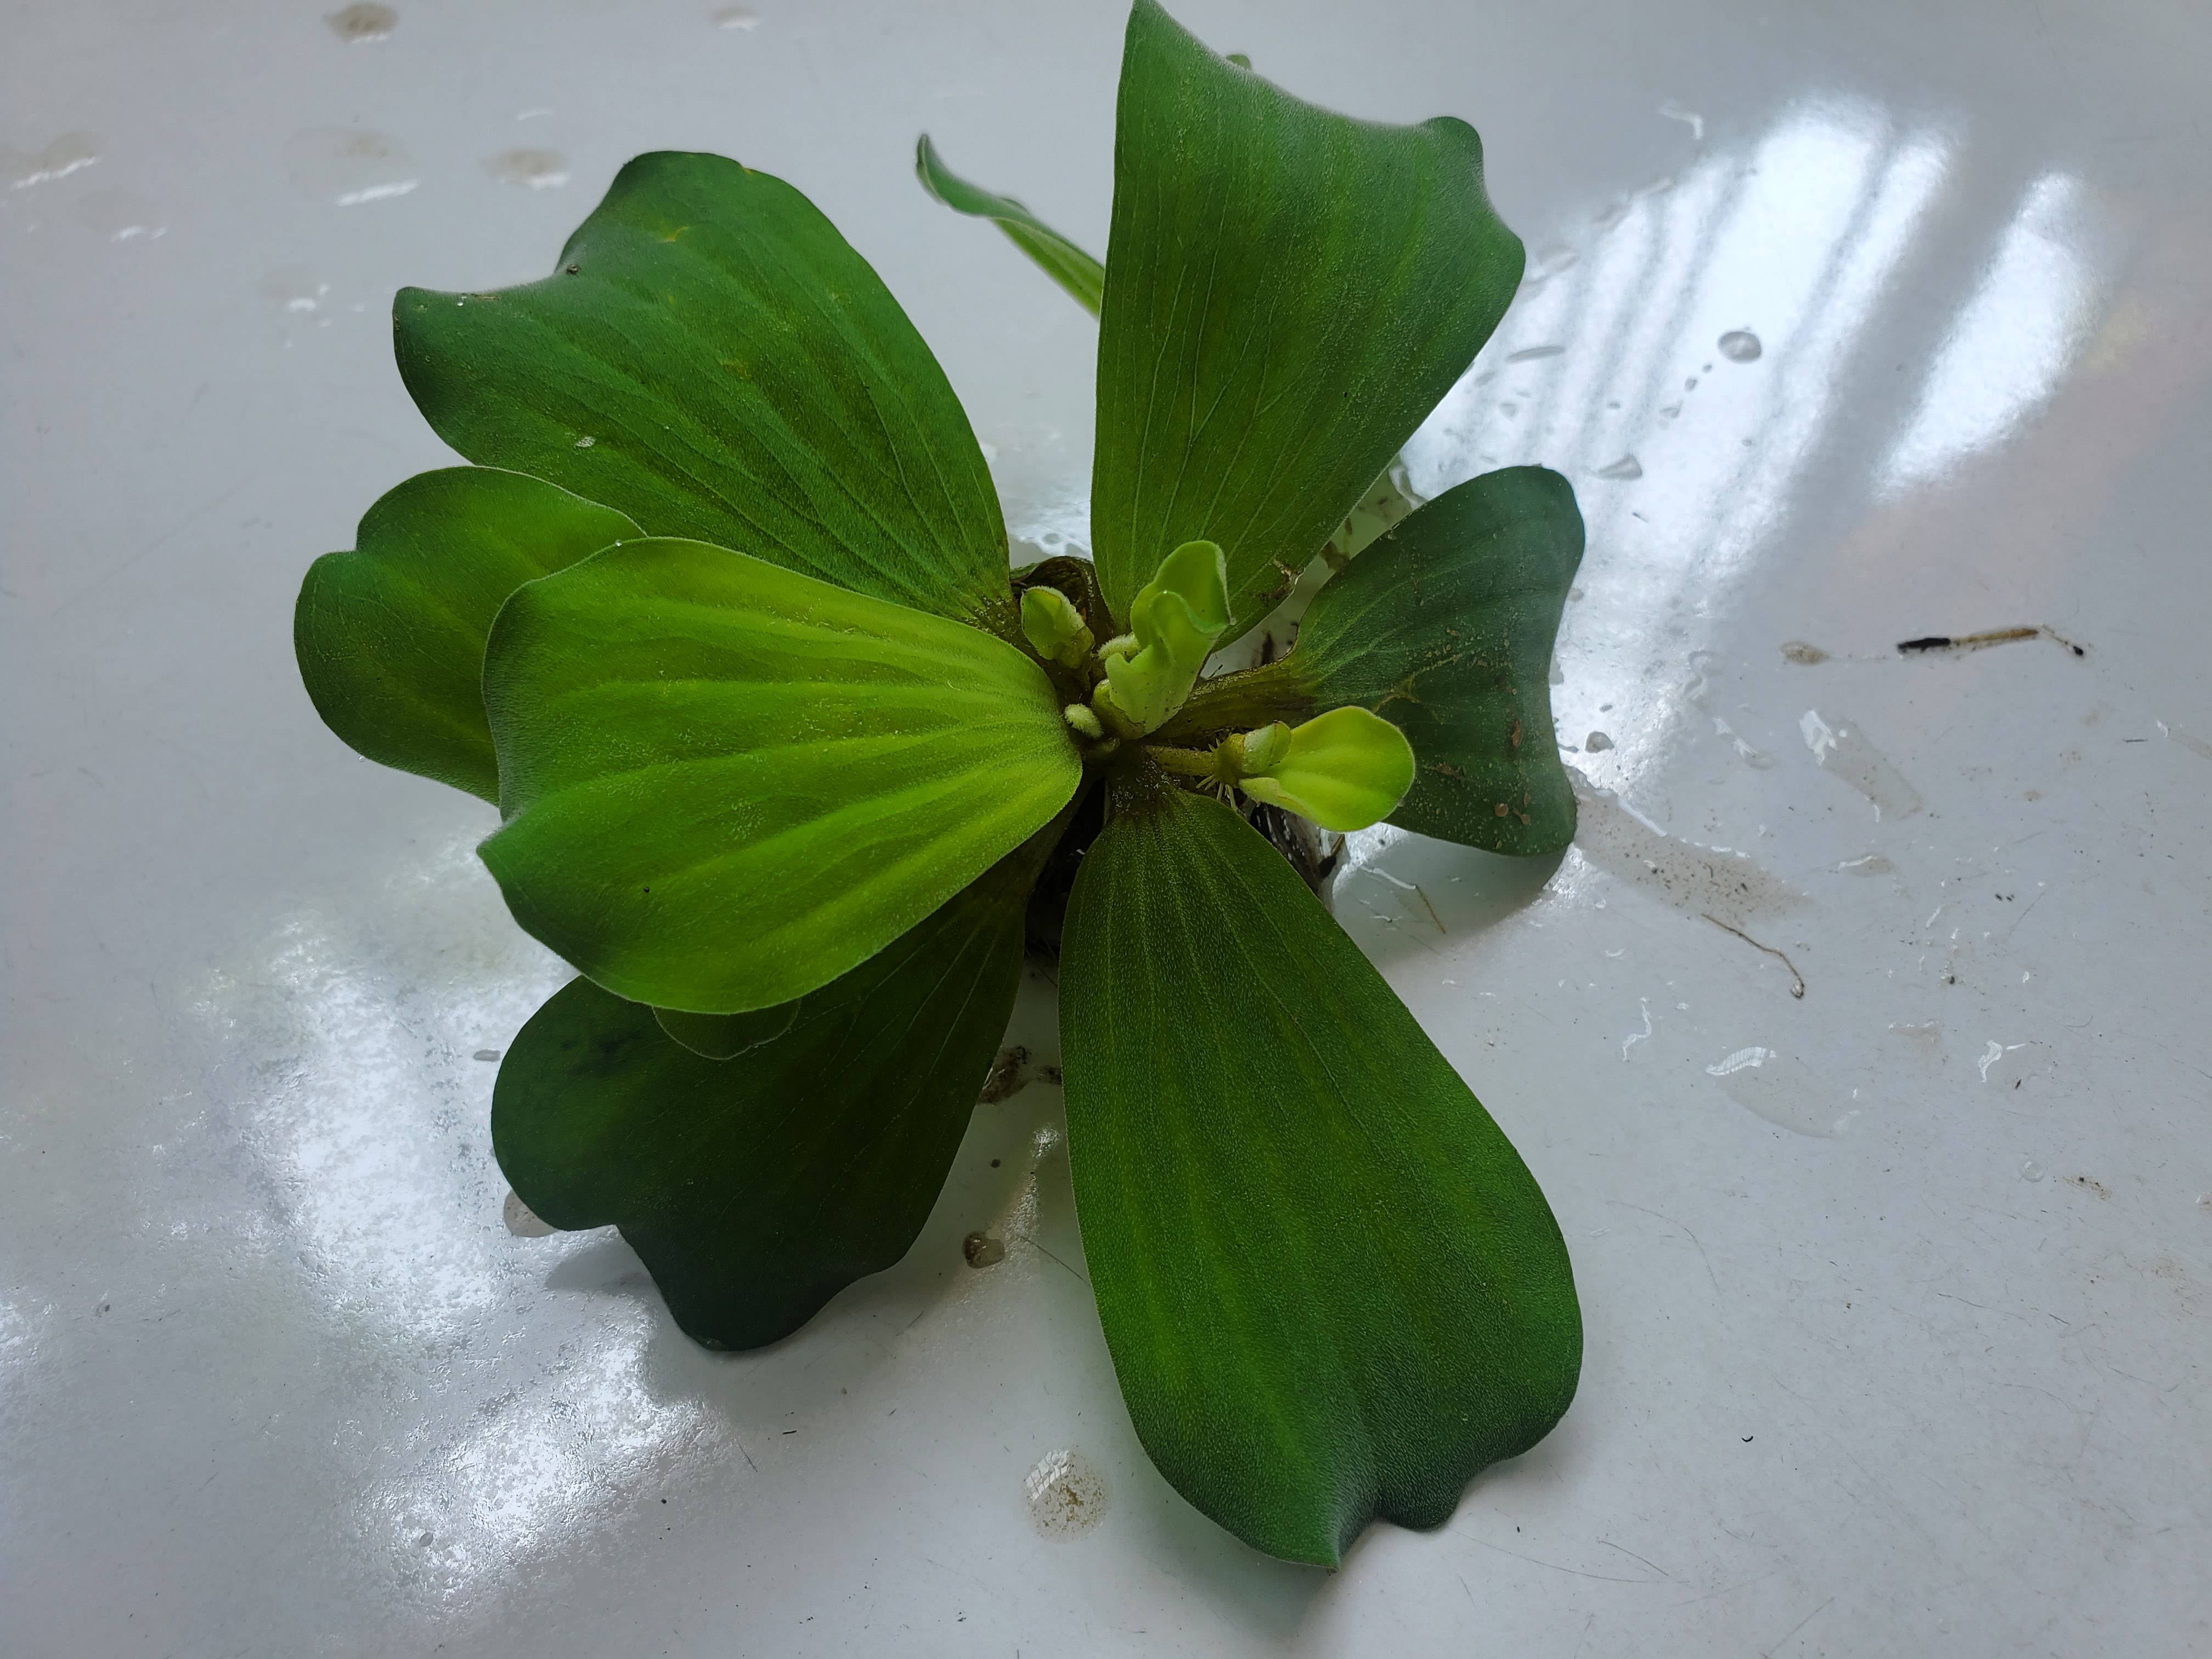
Species: Water Lettuce (Pistia stratiotes)